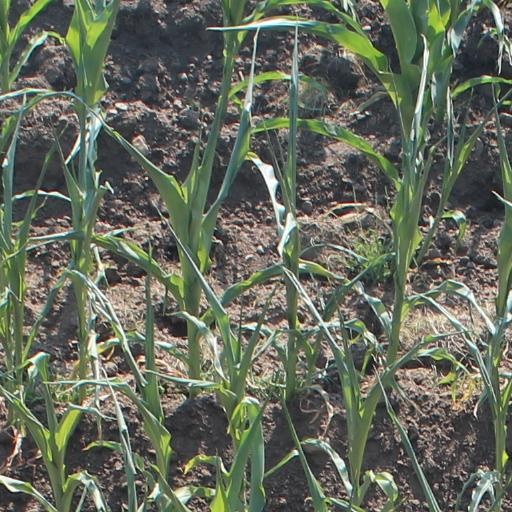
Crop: maize; corn